Pishdadian dynasty

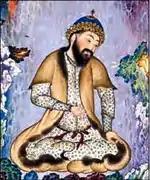
Keyumars, progenitor of the Pishdadian dynasty according to the "Shahnameh".

The Pishdadian dynasty is a mythical line of primordial kings featured in Zoroastrian belief and Persian mythology. They are presented in legend as originally rulers of the world but whose realm was eventually limited to "Ērānshahr" or Greater Iran. Although there are scattered references to them in the Zoroastrian scriptures—the Avesta—and later Pahlavi literature, it is through the 11th-century Iranian national epic, the "Shahnameh", that the canonical form of their legends is known. From the 9th century, Muslim writers, notably Tabari, re-told many of the Pishdadian legends in prose histories and other works. The Pishdadian kings and the stories relating to them have no basis in historical fact, however.